Cymbospondylus

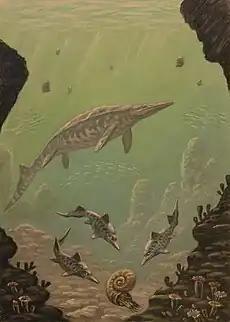
Life restoration of a "C. petrinus" swimming near a group of "Phalarodon"

The size and weight of "Cymbospondylus" varies greatly between recognized species. Estimates of the size of "C. petrinus" have changed relatively little since 1908, mainly due to the almost complete skeleton of specimen UCMP 9950, considered the best known specimen of "Cymbospondylus". Merriam suggests that "C. petrinus" would reach a size exceeding in length based on specimens UCMP 9947 and 9950. In 2020, Klein and colleagues increased the size estimate of "C. petrinus" a little further, seeing them as reaching for a skull. In 2021, Sander and is colleagues in 2021 estimates "C. petrinus" to long for about , while keeping the same cranial measurements. The explanation for the origin of this size is described in a paper published in 2024. The study explains that Sander made a further revision regarding the size of "C. petrinus" based on specimens UCMP 9947 and 9950, and suggested that the combination of the two gives a total of approximately . Specimen UCMP 9947 is missing several posterior caudal vertebrae, so the increase in size to over long is not seen as unreasonable. The holotype specimen of "C. youngorum" having a skull measuring almost long and its humerus being the second largest bone of this type recorded in an ichthyosaur, the maximum size of the animal is therefore estimated at for a weight of . This estimate not only makes "C. youngourum" one of the largest ichthyosaurians identified to date behind "Ichthyotitan", but also makes it one of the largest animals known of its time. The antiquity as well as such an imposing size for an animal dating from the beginning of the Middle Triassic makes "C. youngorum" qualify as "the first aquatic giant" according to Lene Liebe Delsett and Nicholas David Pyenson.